Edward Hawthorn

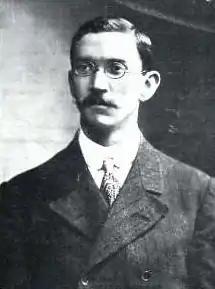

Ernest Edward Shedden Hawthorn (1878–1951) was an English international badminton player.